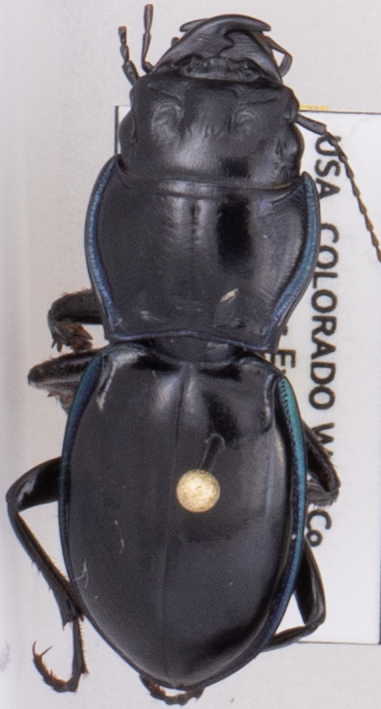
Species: Pasimachus elongatus
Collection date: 2021-08-18
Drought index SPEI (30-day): -1.69
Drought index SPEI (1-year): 0.17
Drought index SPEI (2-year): -0.54